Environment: real
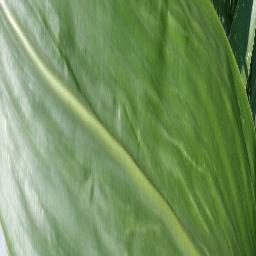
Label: healthy